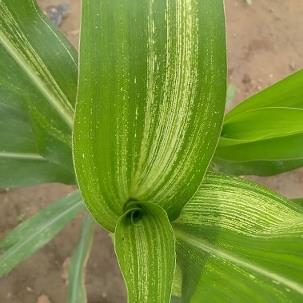
Crop: Maize
Condition: stripe-d